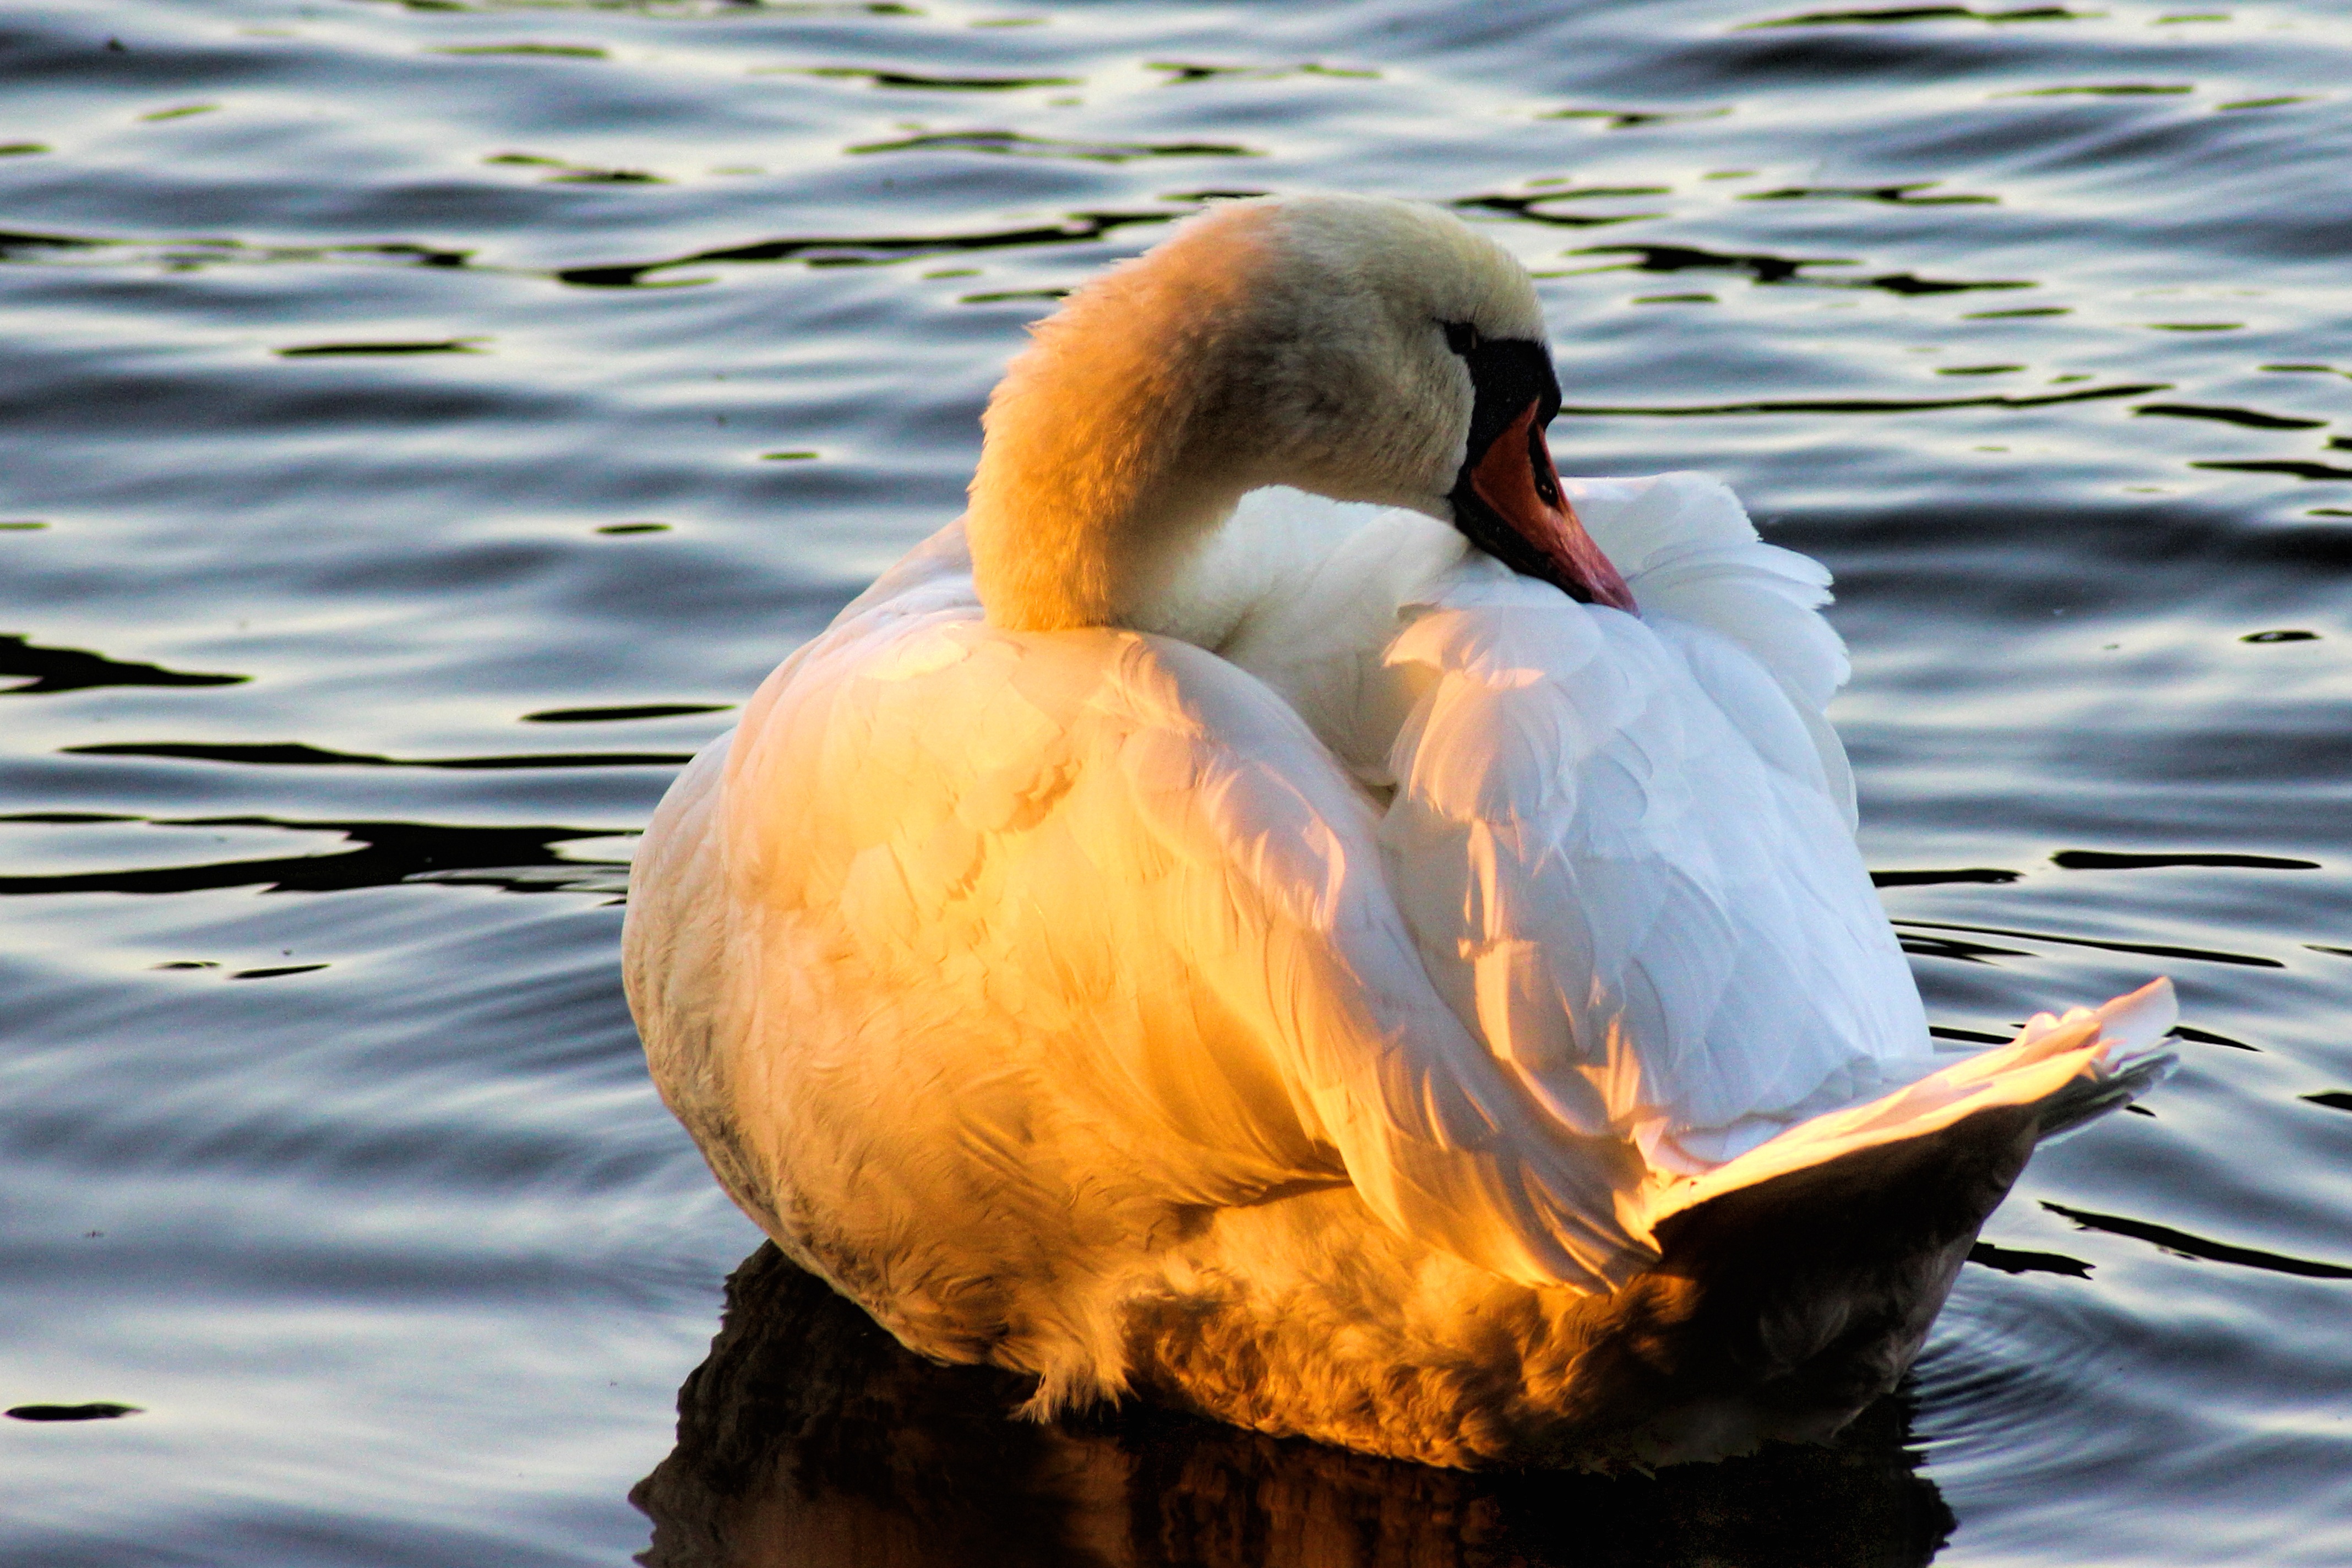
water, nature, bird, wing, animal, wildlife, reflection, beak, fauna, plumage, swan, duck, vertebrate, waterfowl, waters, water bird, white swan, evening sun, ducks geese and swans, seaduck